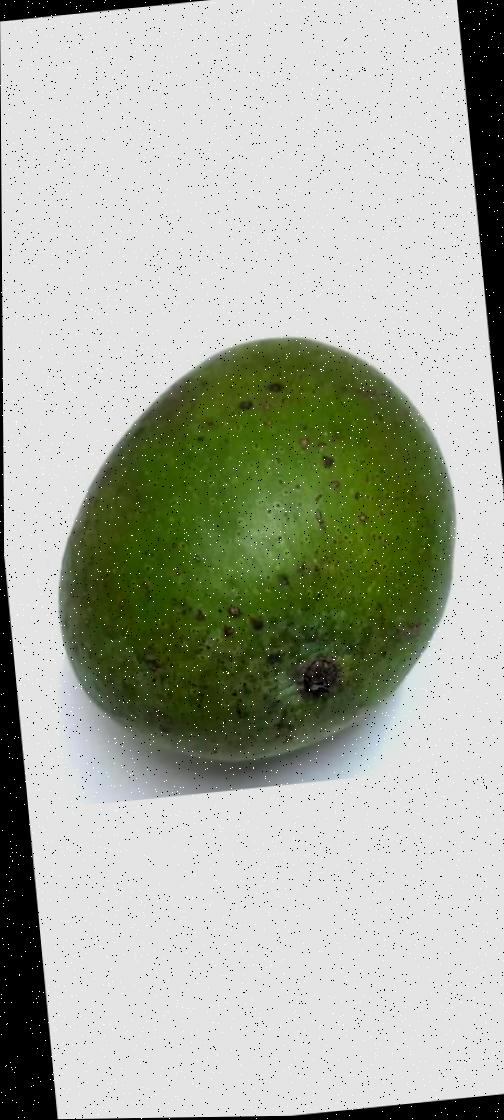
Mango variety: Ashshina Zhinuk